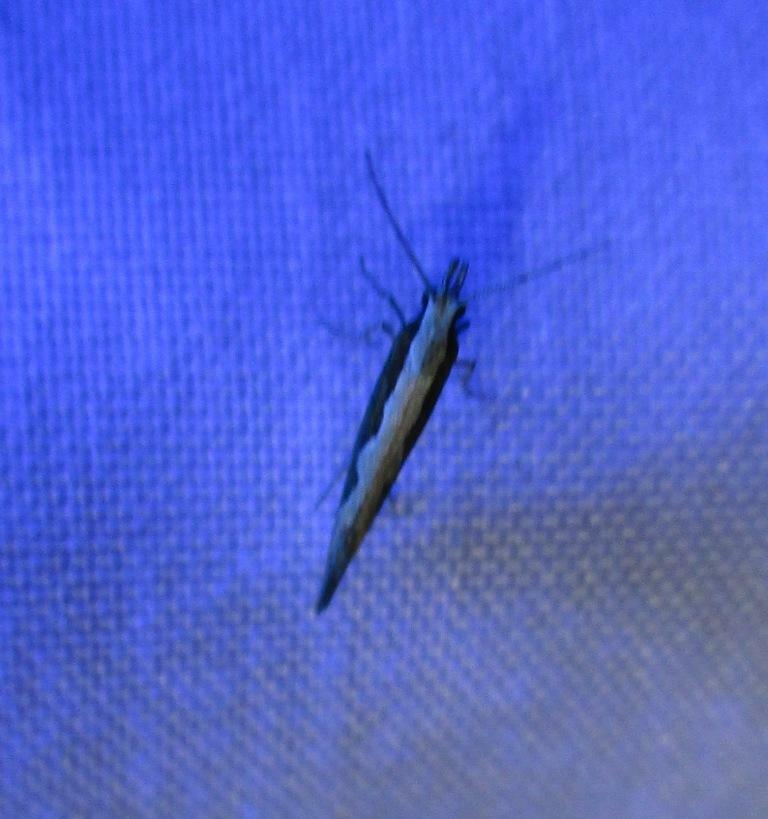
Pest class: diamondback_moth